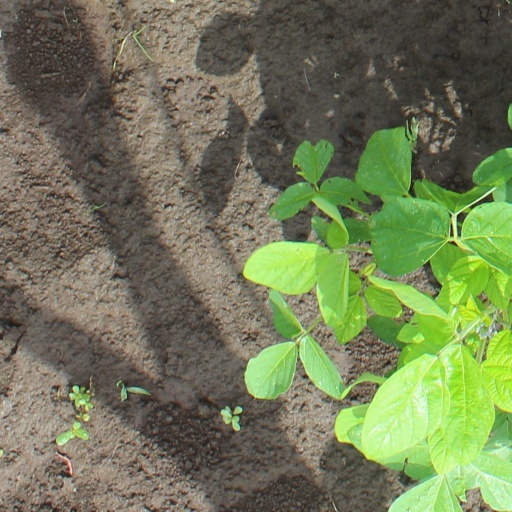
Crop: soybean